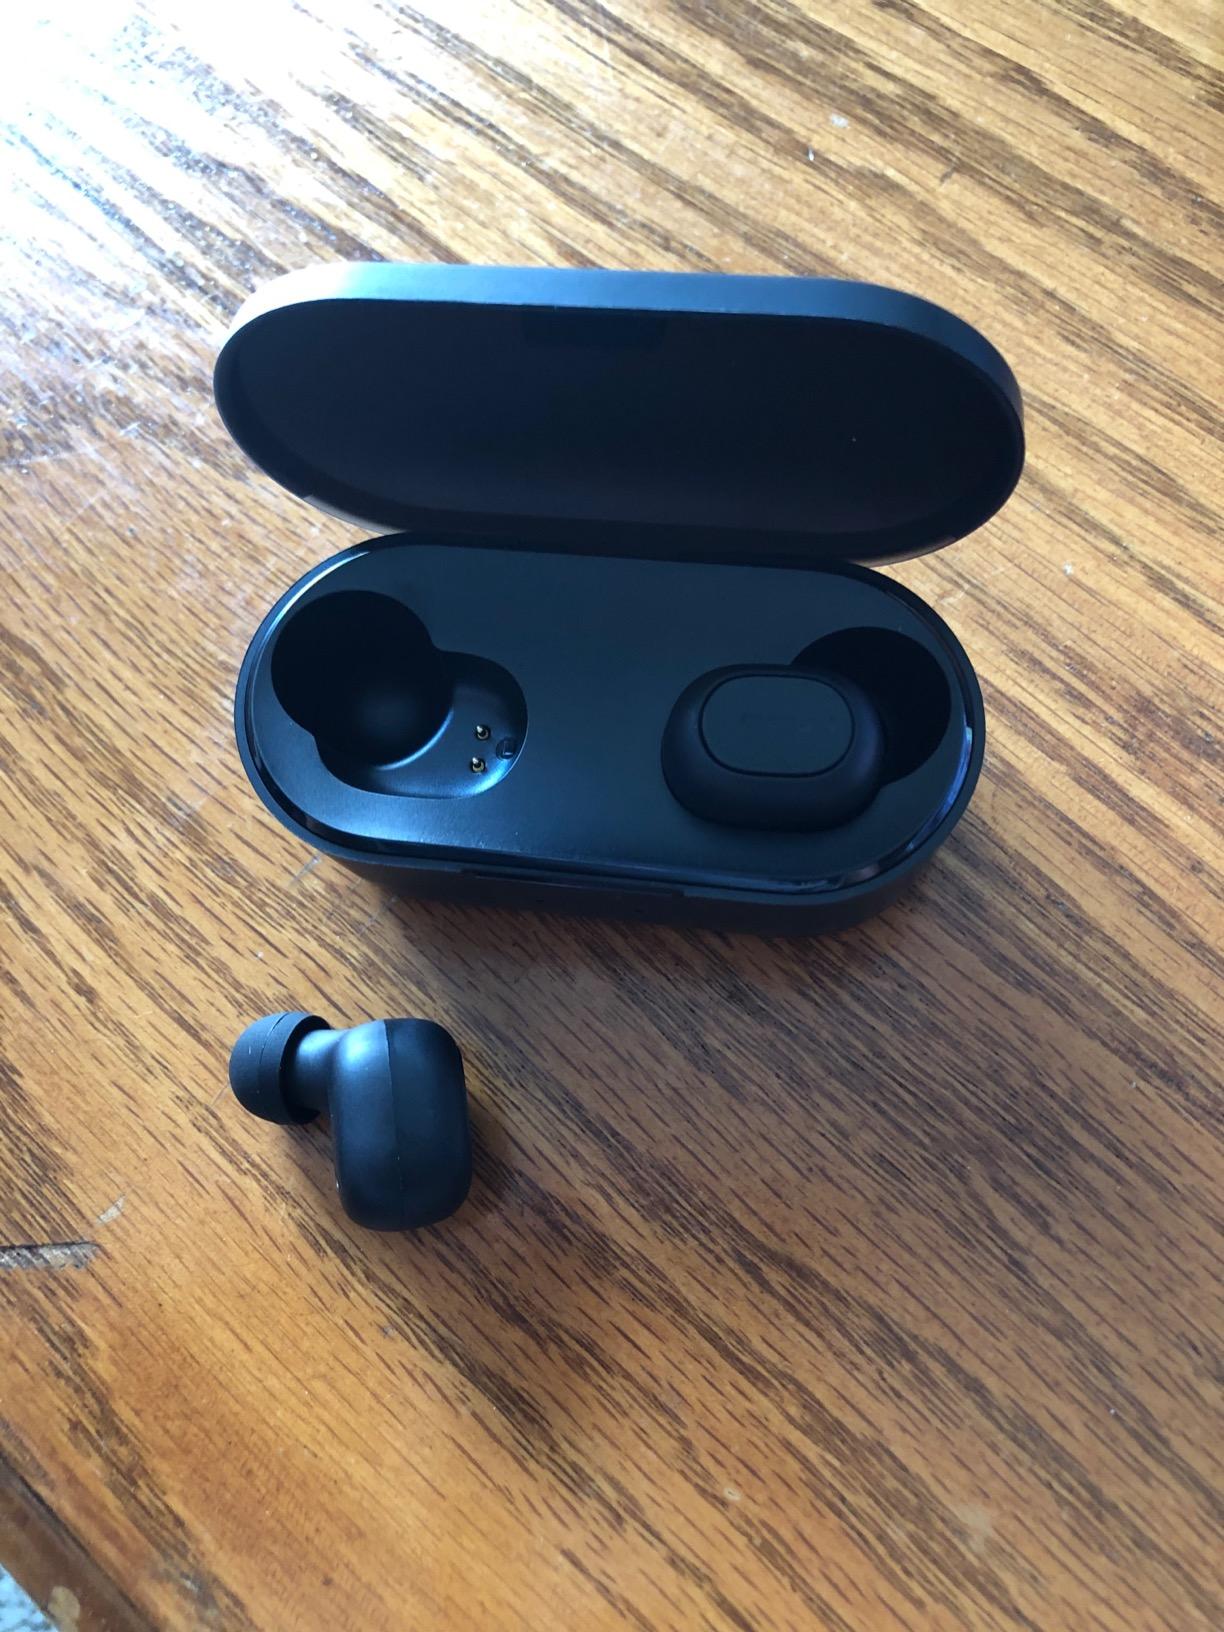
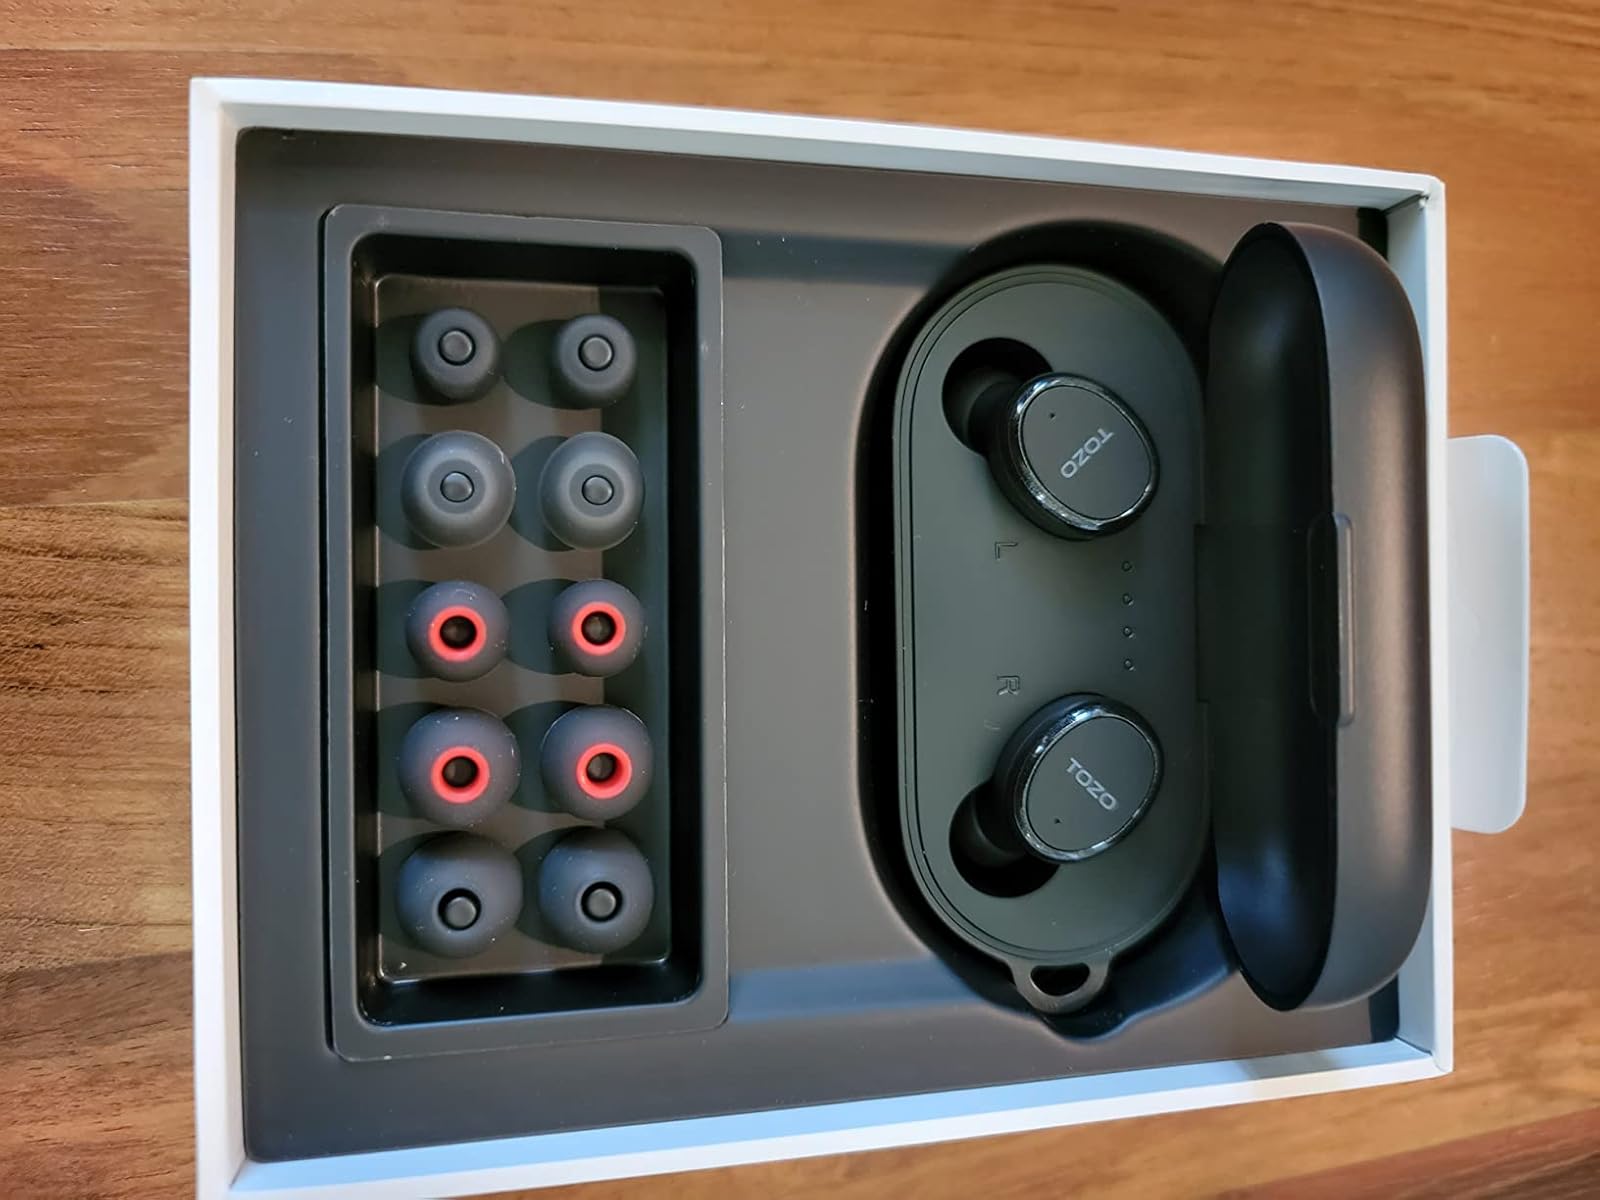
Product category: earbuds
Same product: no